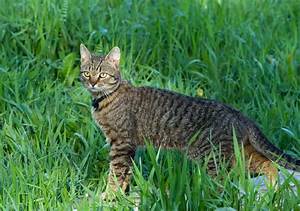
Label: gatto